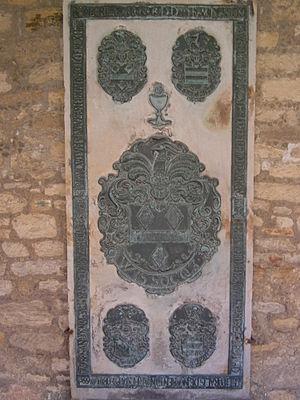
La famille de Wissocq olim de Wissoc, est une ancienne famille noble de l'Artois que la plupart des généalogistes et historiens indiquent comme éteinte en ligne masculine en 1666. Au XIXᵉ siècle, le généalogiste Borel d'Hauterive y rattache une famille homonyme sans principe de noblesse connu. D'après une étude publiée en 2010 par le marquis de Trazegnies dans Le Parchemin, il subsiste des Wissocq avec une filiation remontant à Louis de Wissocq, laboureur à Éperlecques dont la parenté avec l’ancienne famille noble de Wissocq est jugée « fort probable ». Cette hypothèse n'est cependant pas prouvée.